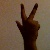
The image shows a hand gesture representing the number 3 in Indian Sign Language.